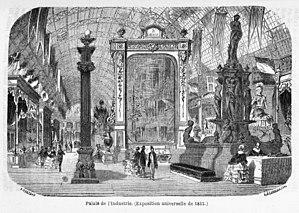
La grande nef du Palais de l'Industrie (Exposition universelle de 1855)"
Le Palais de l'Industrie et des Beaux-arts, ou plus communément Palais de l'Industrie, est un édifice construit pour l'Exposition universelle de 1855 sur l'avenue des Champs-Élysées à Paris. Il est l'œuvre de l'architecte Jean-Marie-Victor Viel et de l'ingénieur Alexis Barrault. Il abrite en 1881 la première Exposition internationale d'Électricité, et est détruit à partir de 1896 pour laisser place au Petit Palais et au Grand Palais.